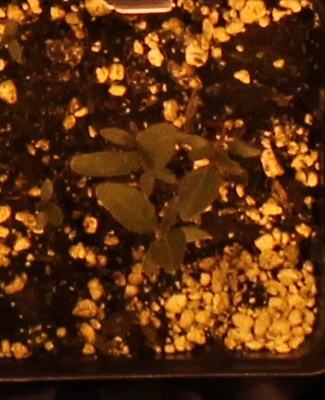
Label: Waterhemp